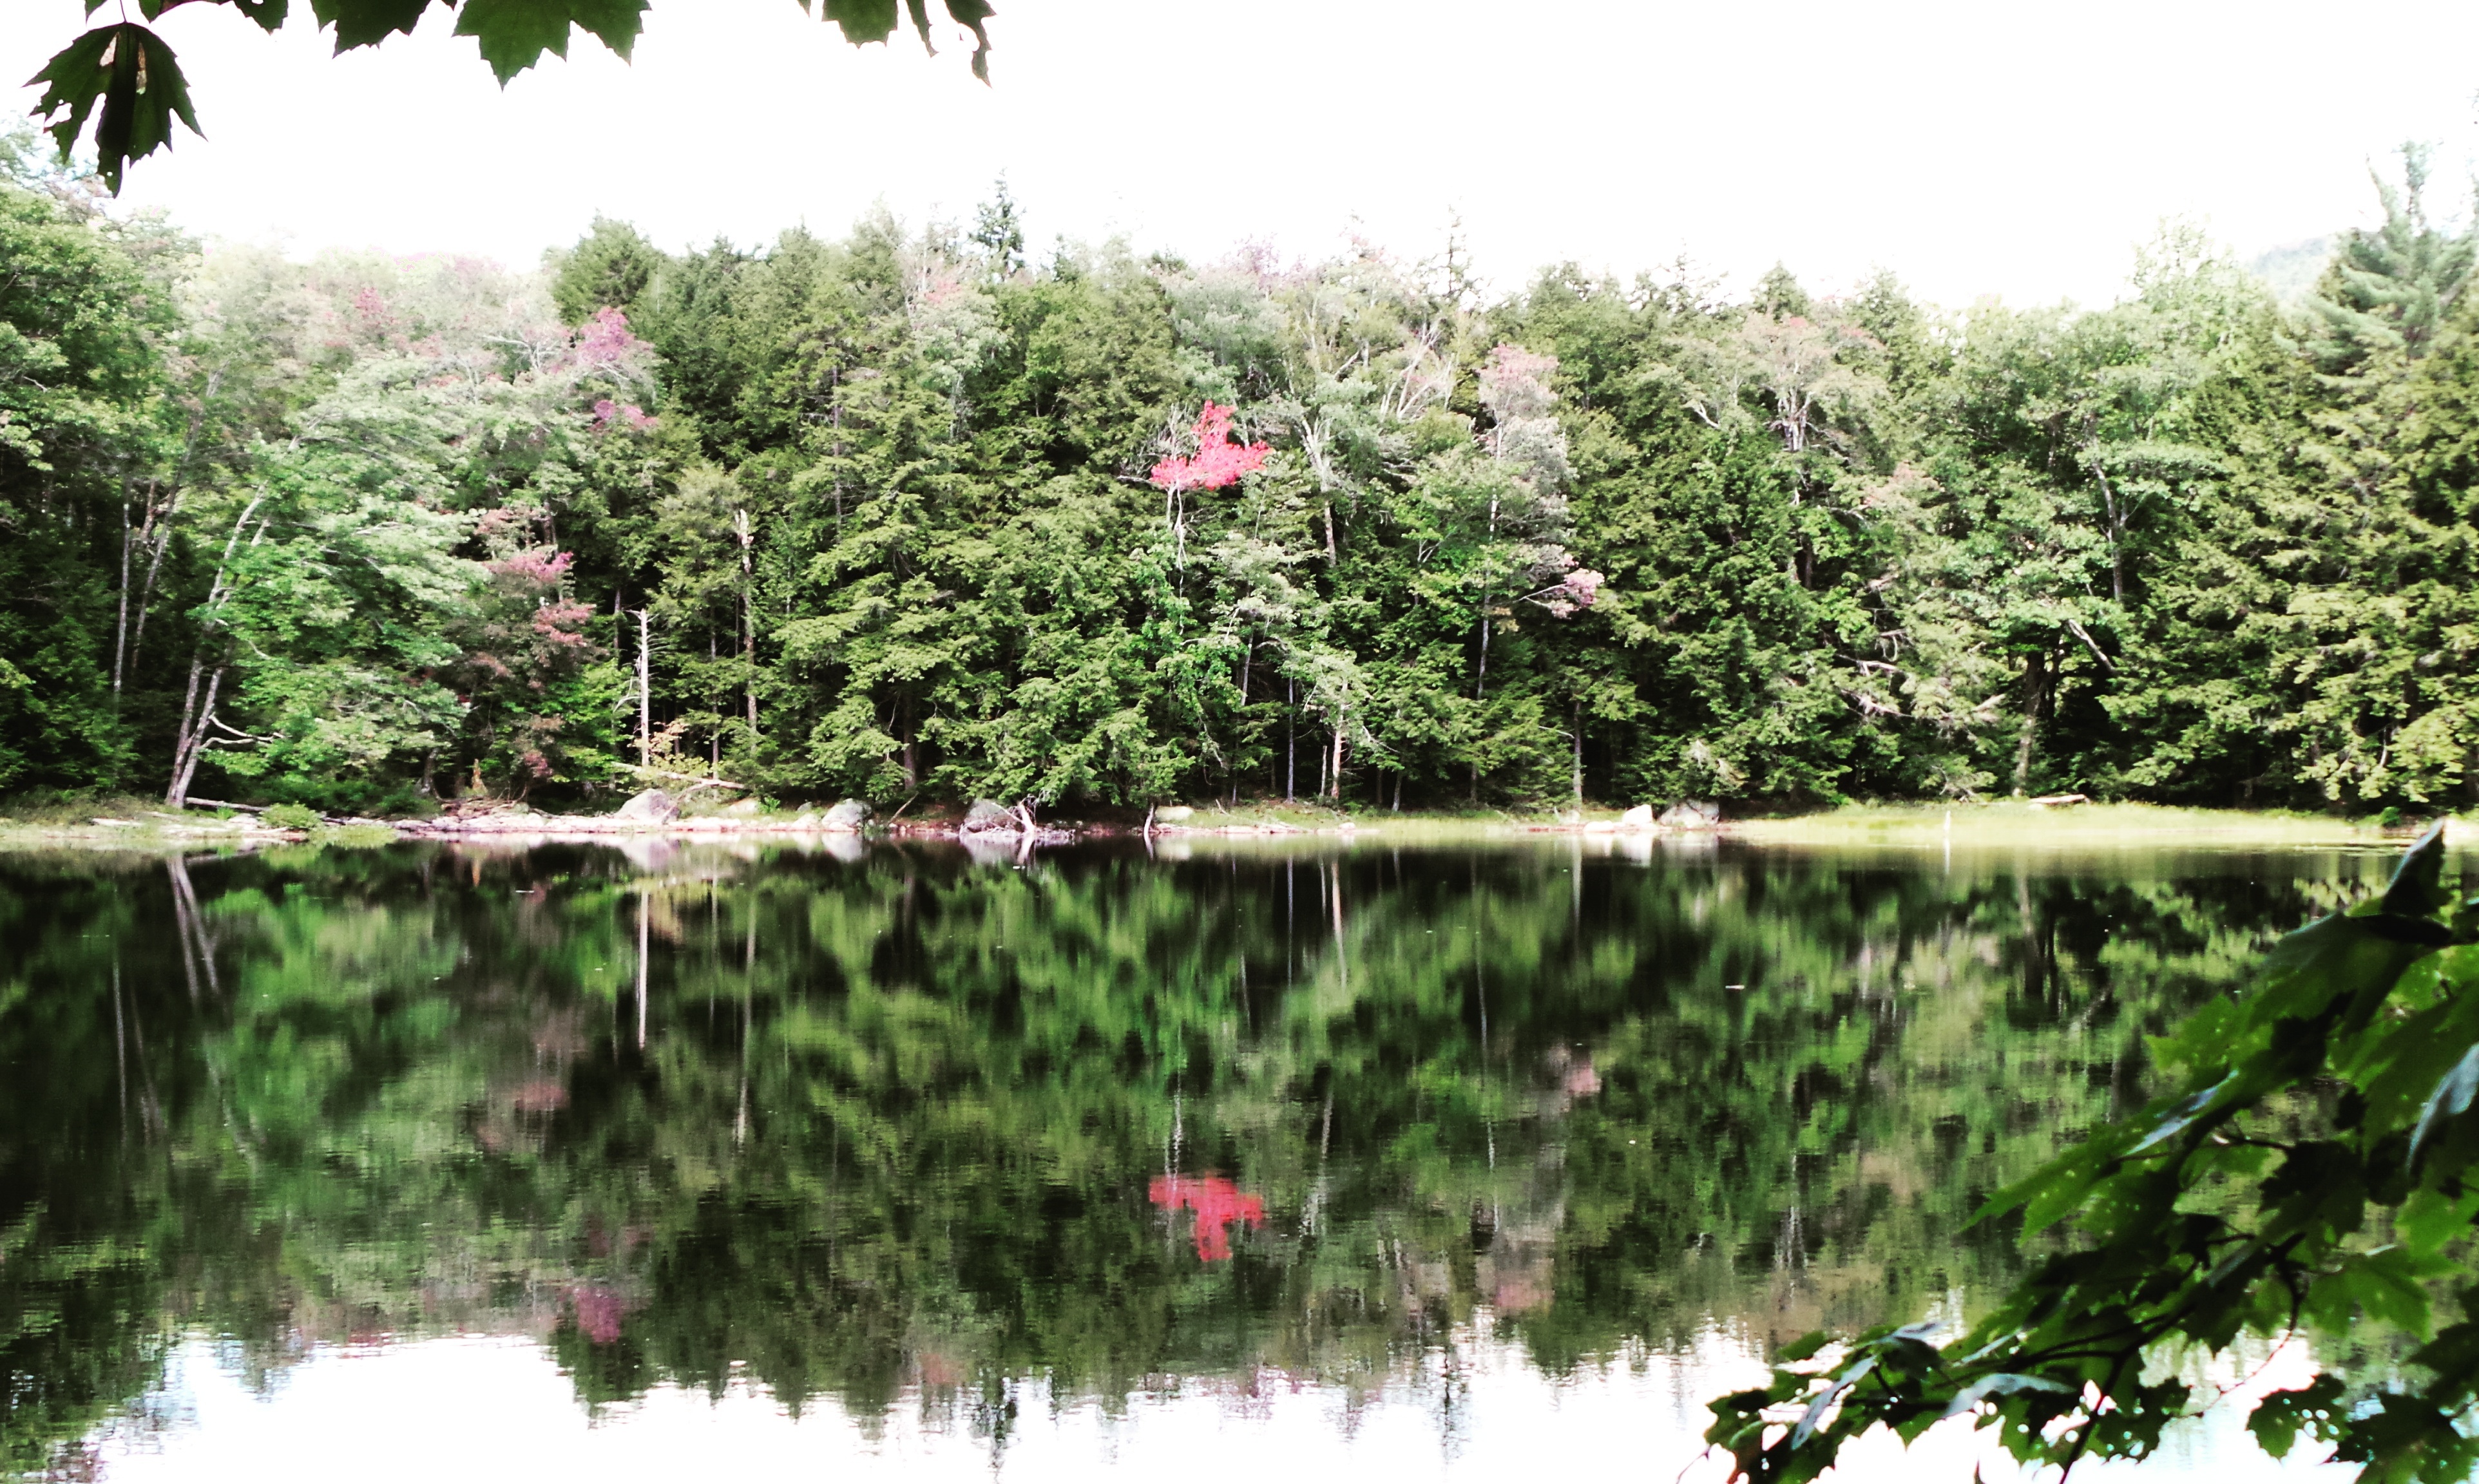
tree, forest, branch, plant, flower, pond, jungle, botany, garden, flora, waterway, vegetation, shrub, rainforest, wetland, habitat, ecosystem, natural environment